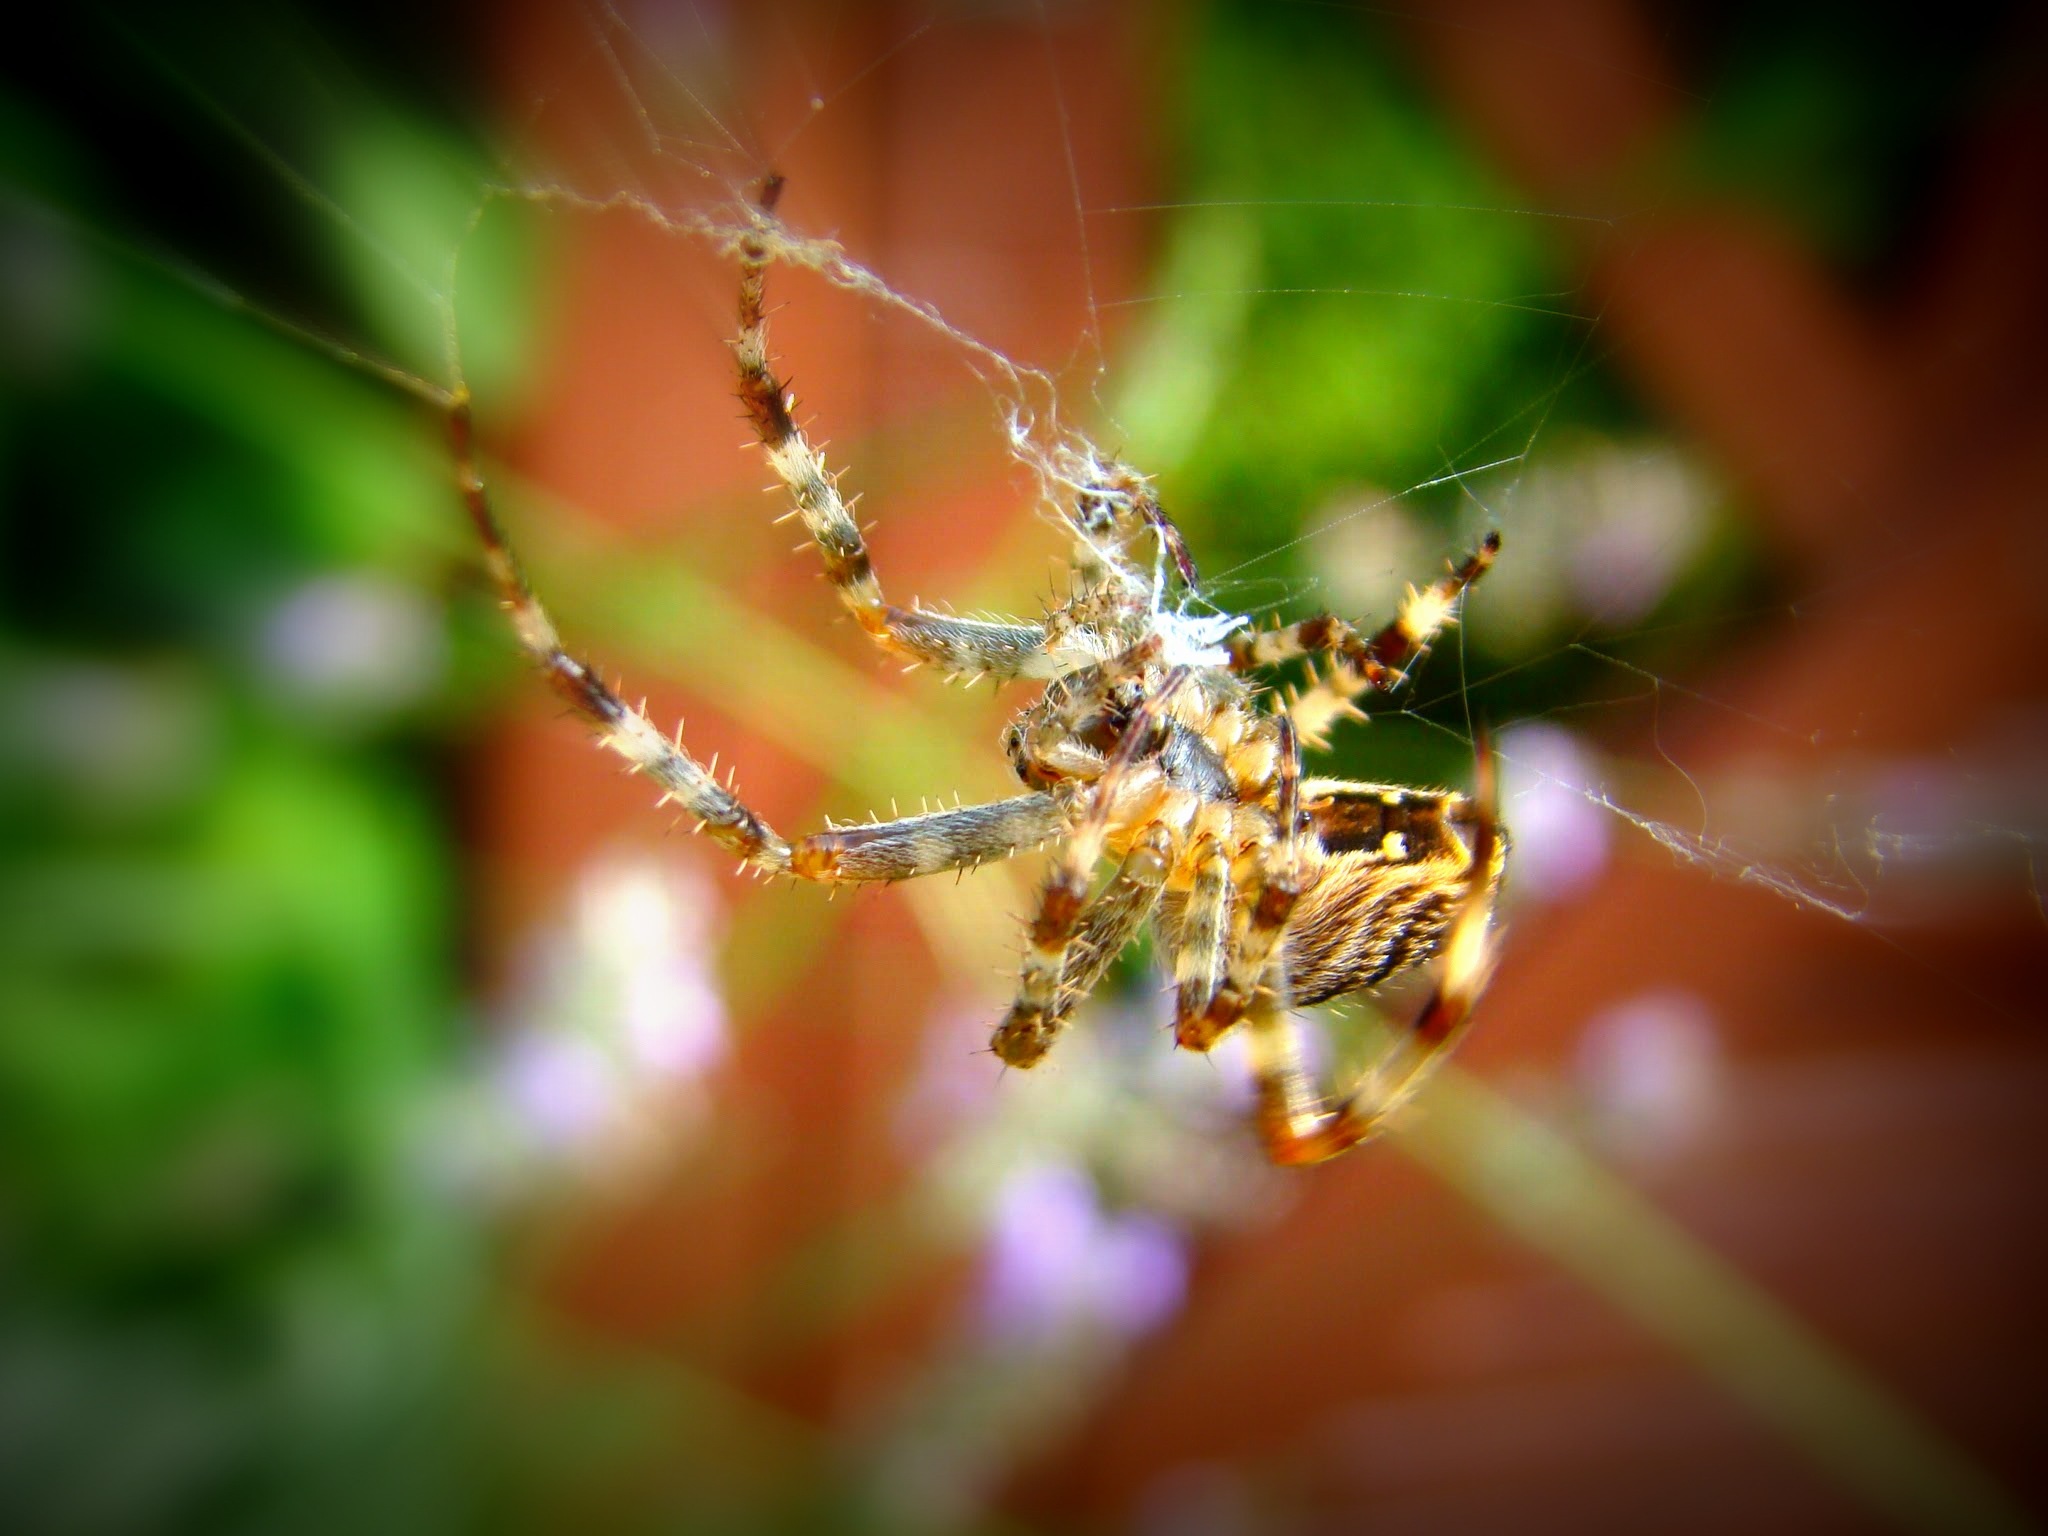
water, insect, garden, invertebrate, spider web, close up, spider, arachnid, moisture, macro photography, organism, arthropod, european garden spider, araneus, expect, orb weaver spider